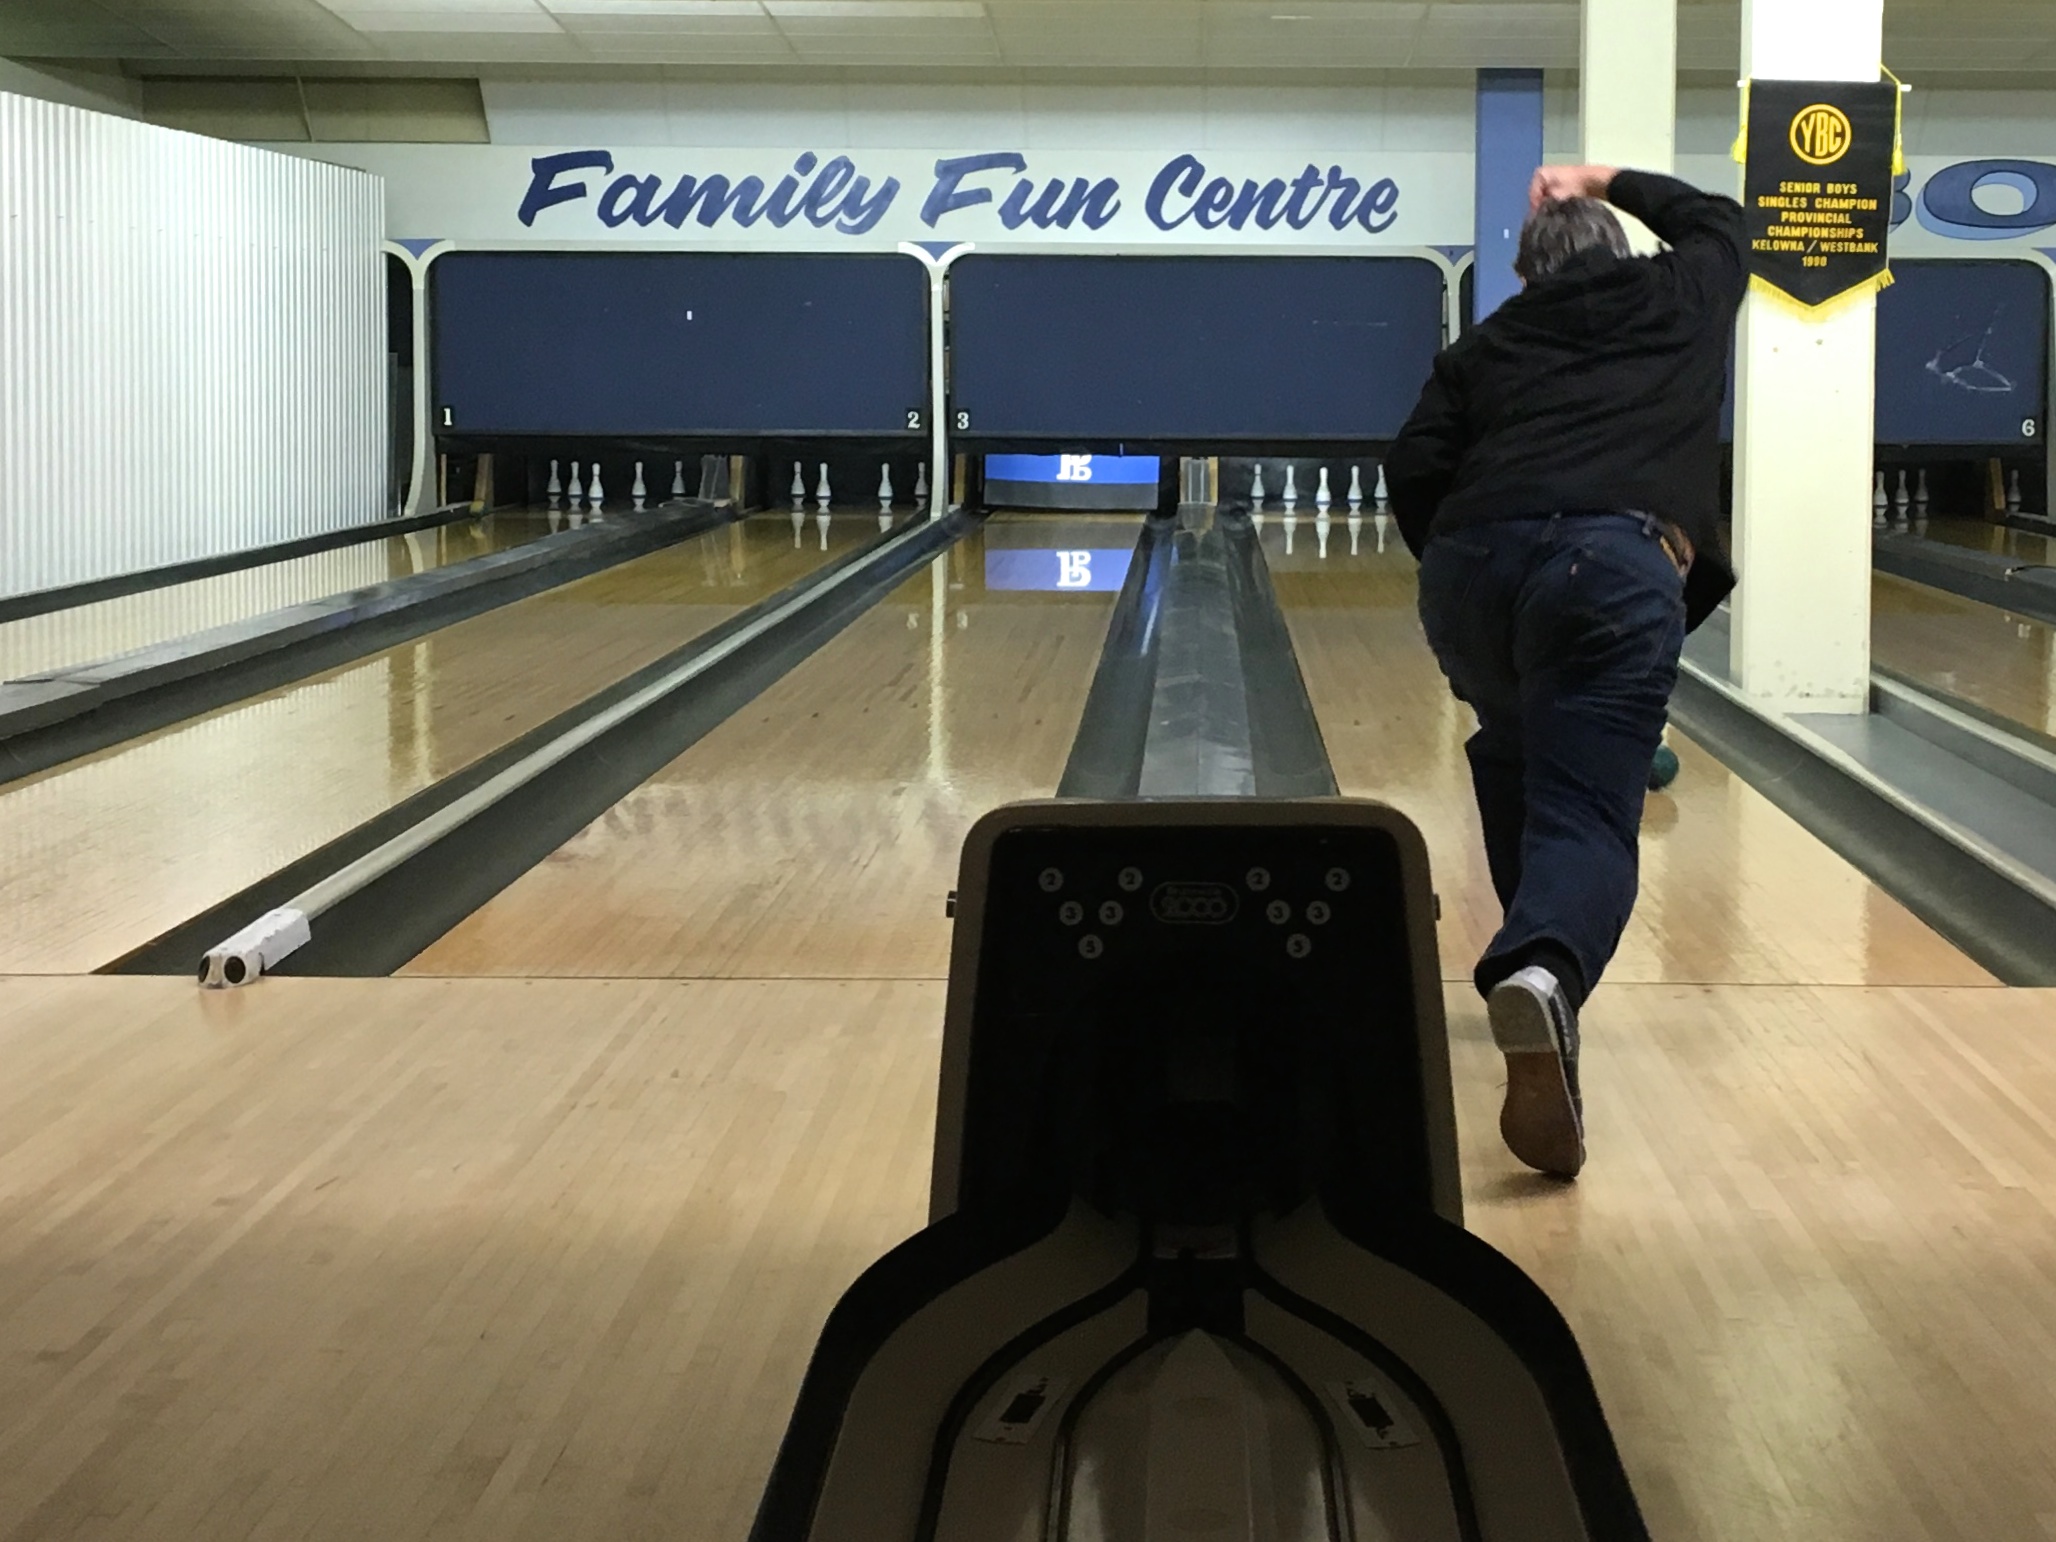
bowling, sports, ball game, team sport, individual sports, ten pin bowling